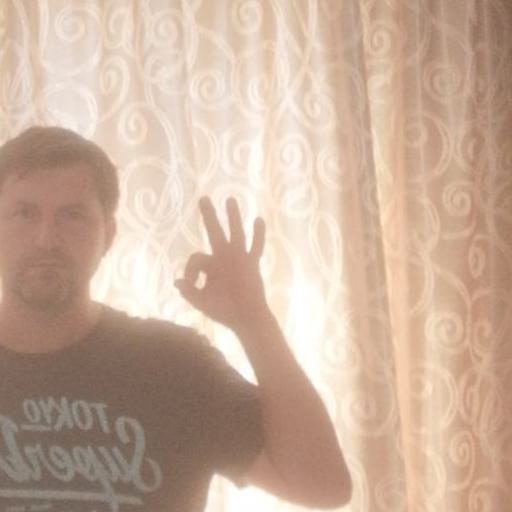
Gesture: ok